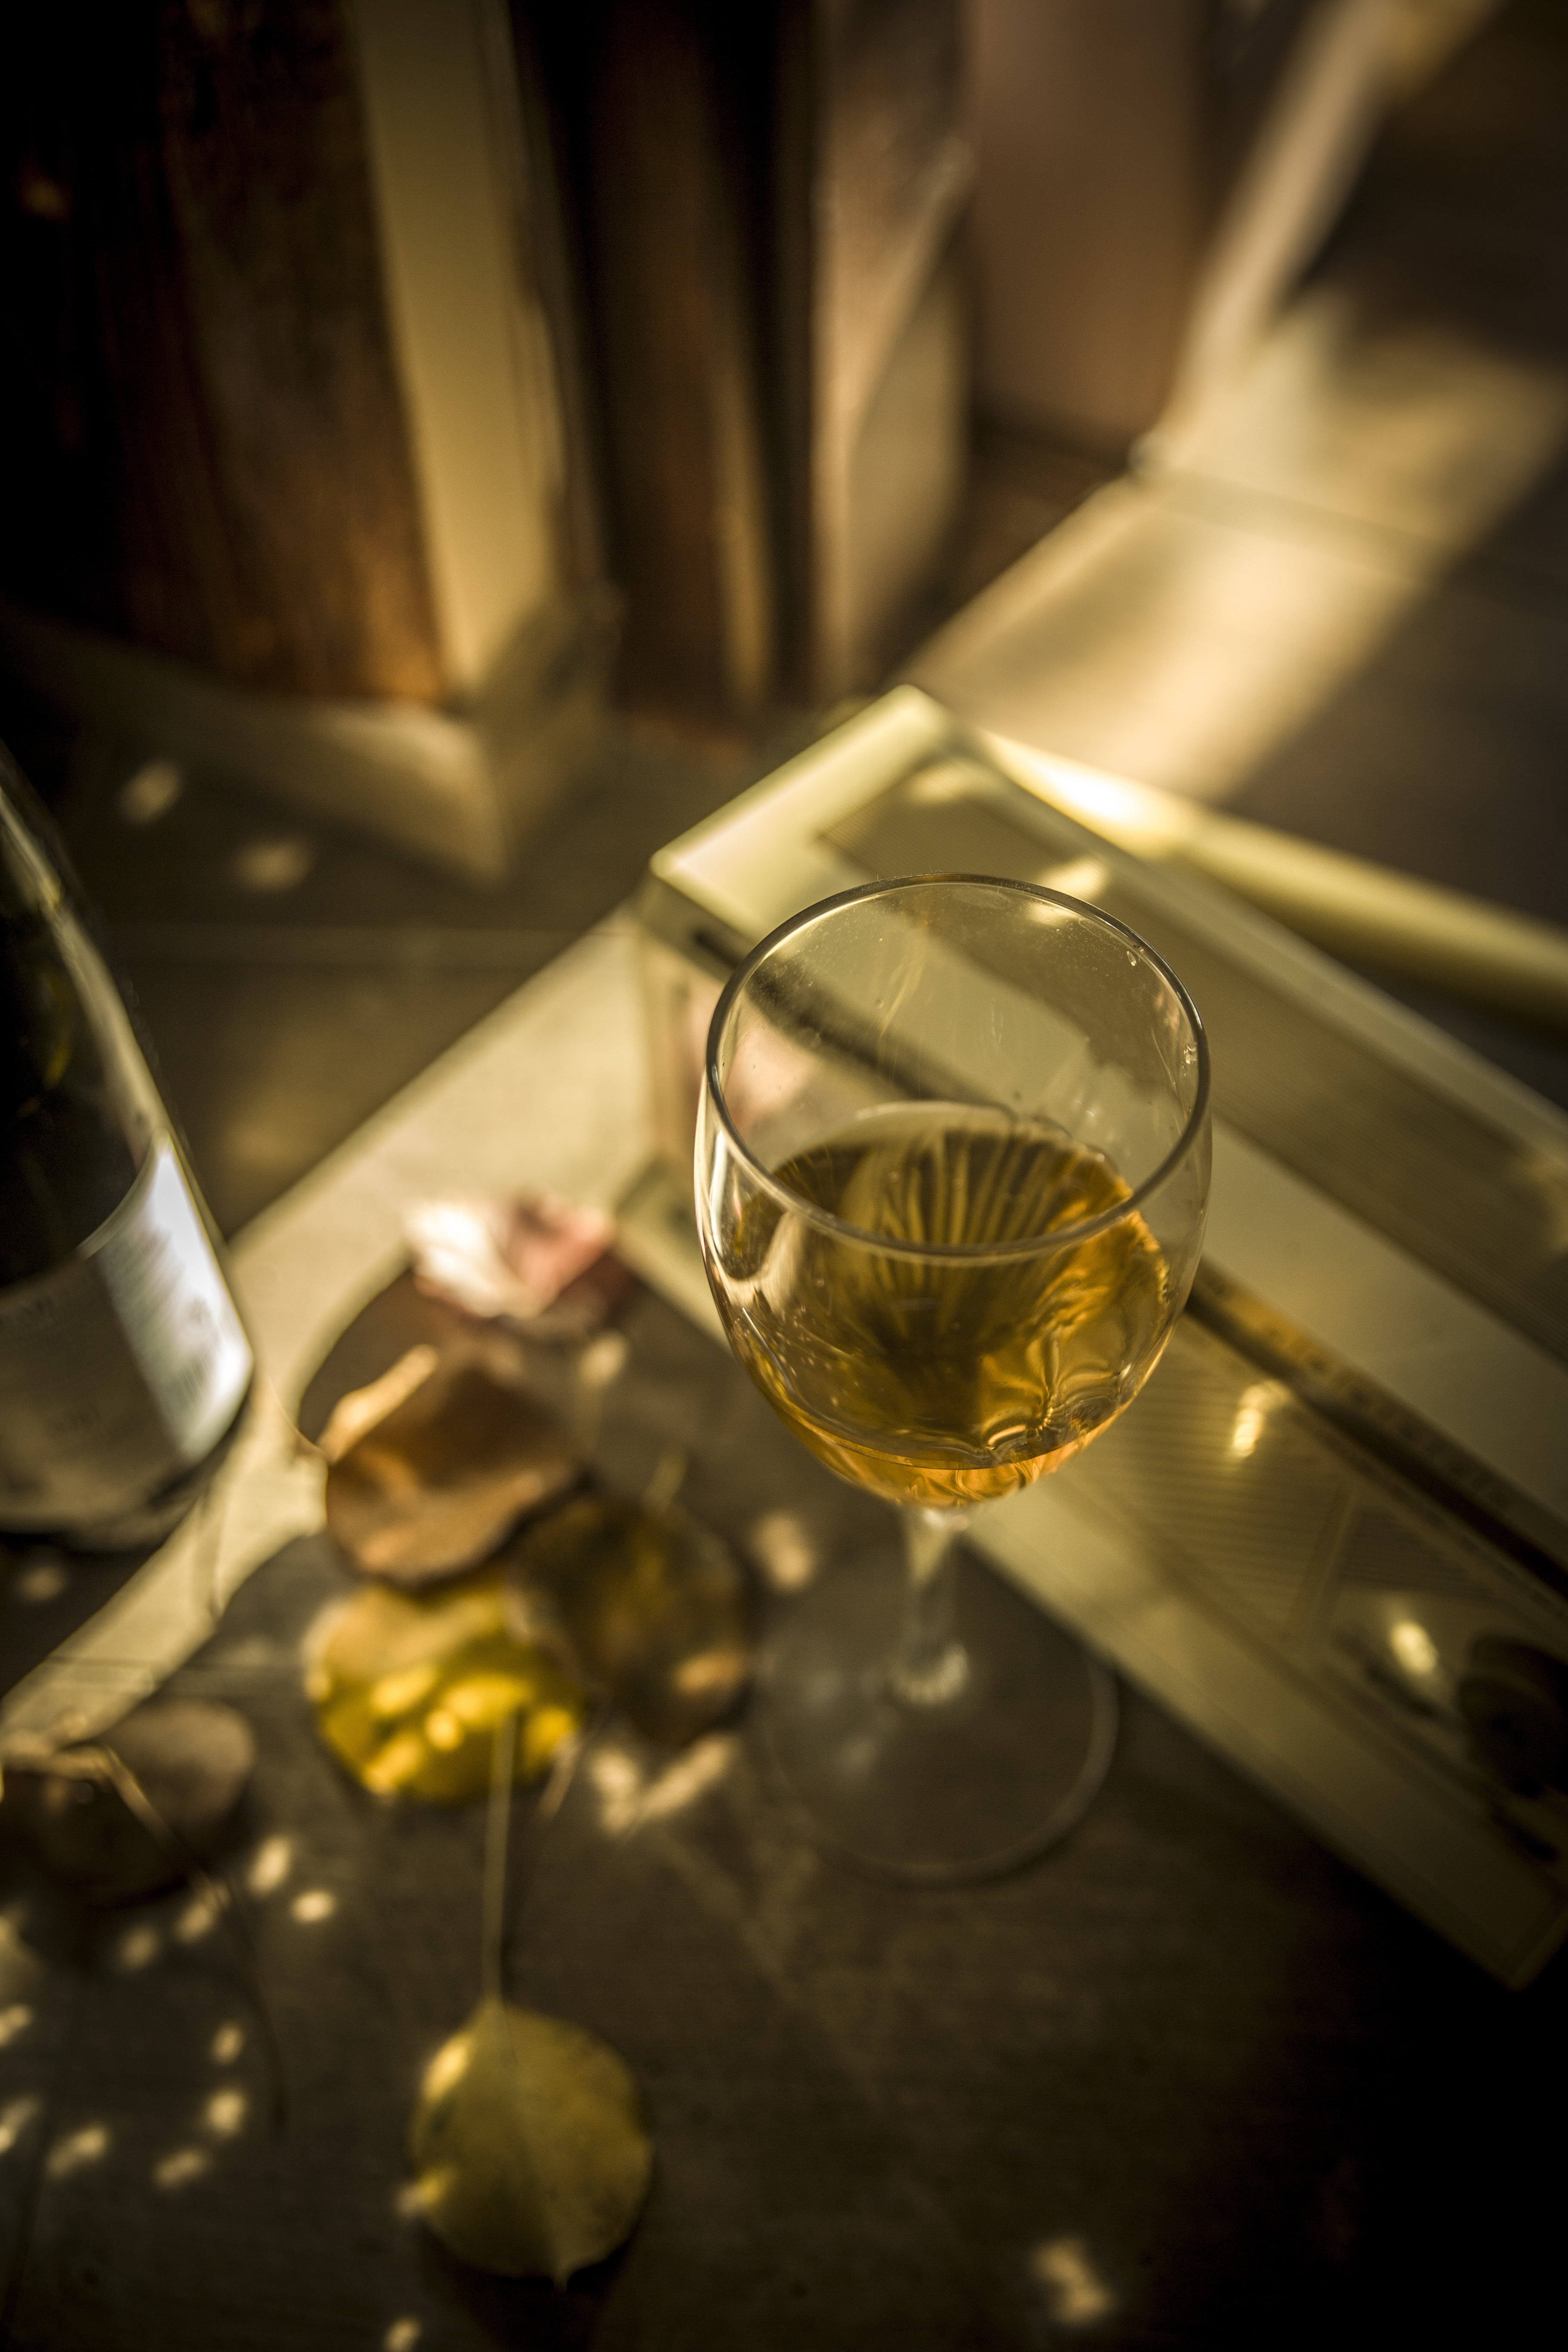
drink, autumn, vine, fall, leaf, orange, white, time, yellow, glass, wine glass, distilled beverage, stemware, drinkware, white wine, wine, scotch whisky, alcohol, whisky, liqueur, tableware, Transparent material, aperitif